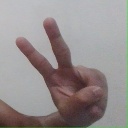
अक्षर: ऐ